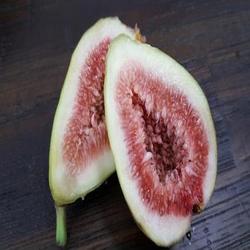
Label: Fig